Guanyin

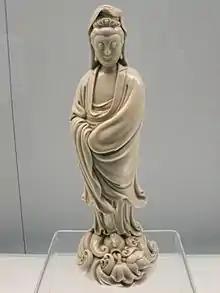
A Chinese Ming dynasty porcelain figure of Guanyin.

Finally in desperation he used his hands. Miaoshan, realising the fate that the executioner would meet at her father's hand should she fail to let herself die, forgave the executioner for attempting to kill her. It is said that she voluntarily took on the massive karmic guilt the executioner generated for killing her, thus leaving him guiltless. It is because of this that she descended into the Hell-like realms. While there, she witnessed first-hand the suffering and horrors that the beings there must endure, and was overwhelmed with grief. Filled with compassion, she released all the good karma she had accumulated through her many lifetimes, thus freeing many suffering souls back into Heaven and Earth. In the process, that Hell-like realm became a paradise. It is said that Yama, the ruler of hell, sent her back to Earth to prevent the utter destruction of his realm, and that upon her return she appeared on Fragrant Mountain.